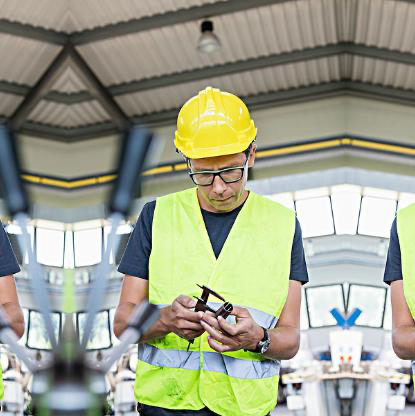
Objects in the image:
label: helmet